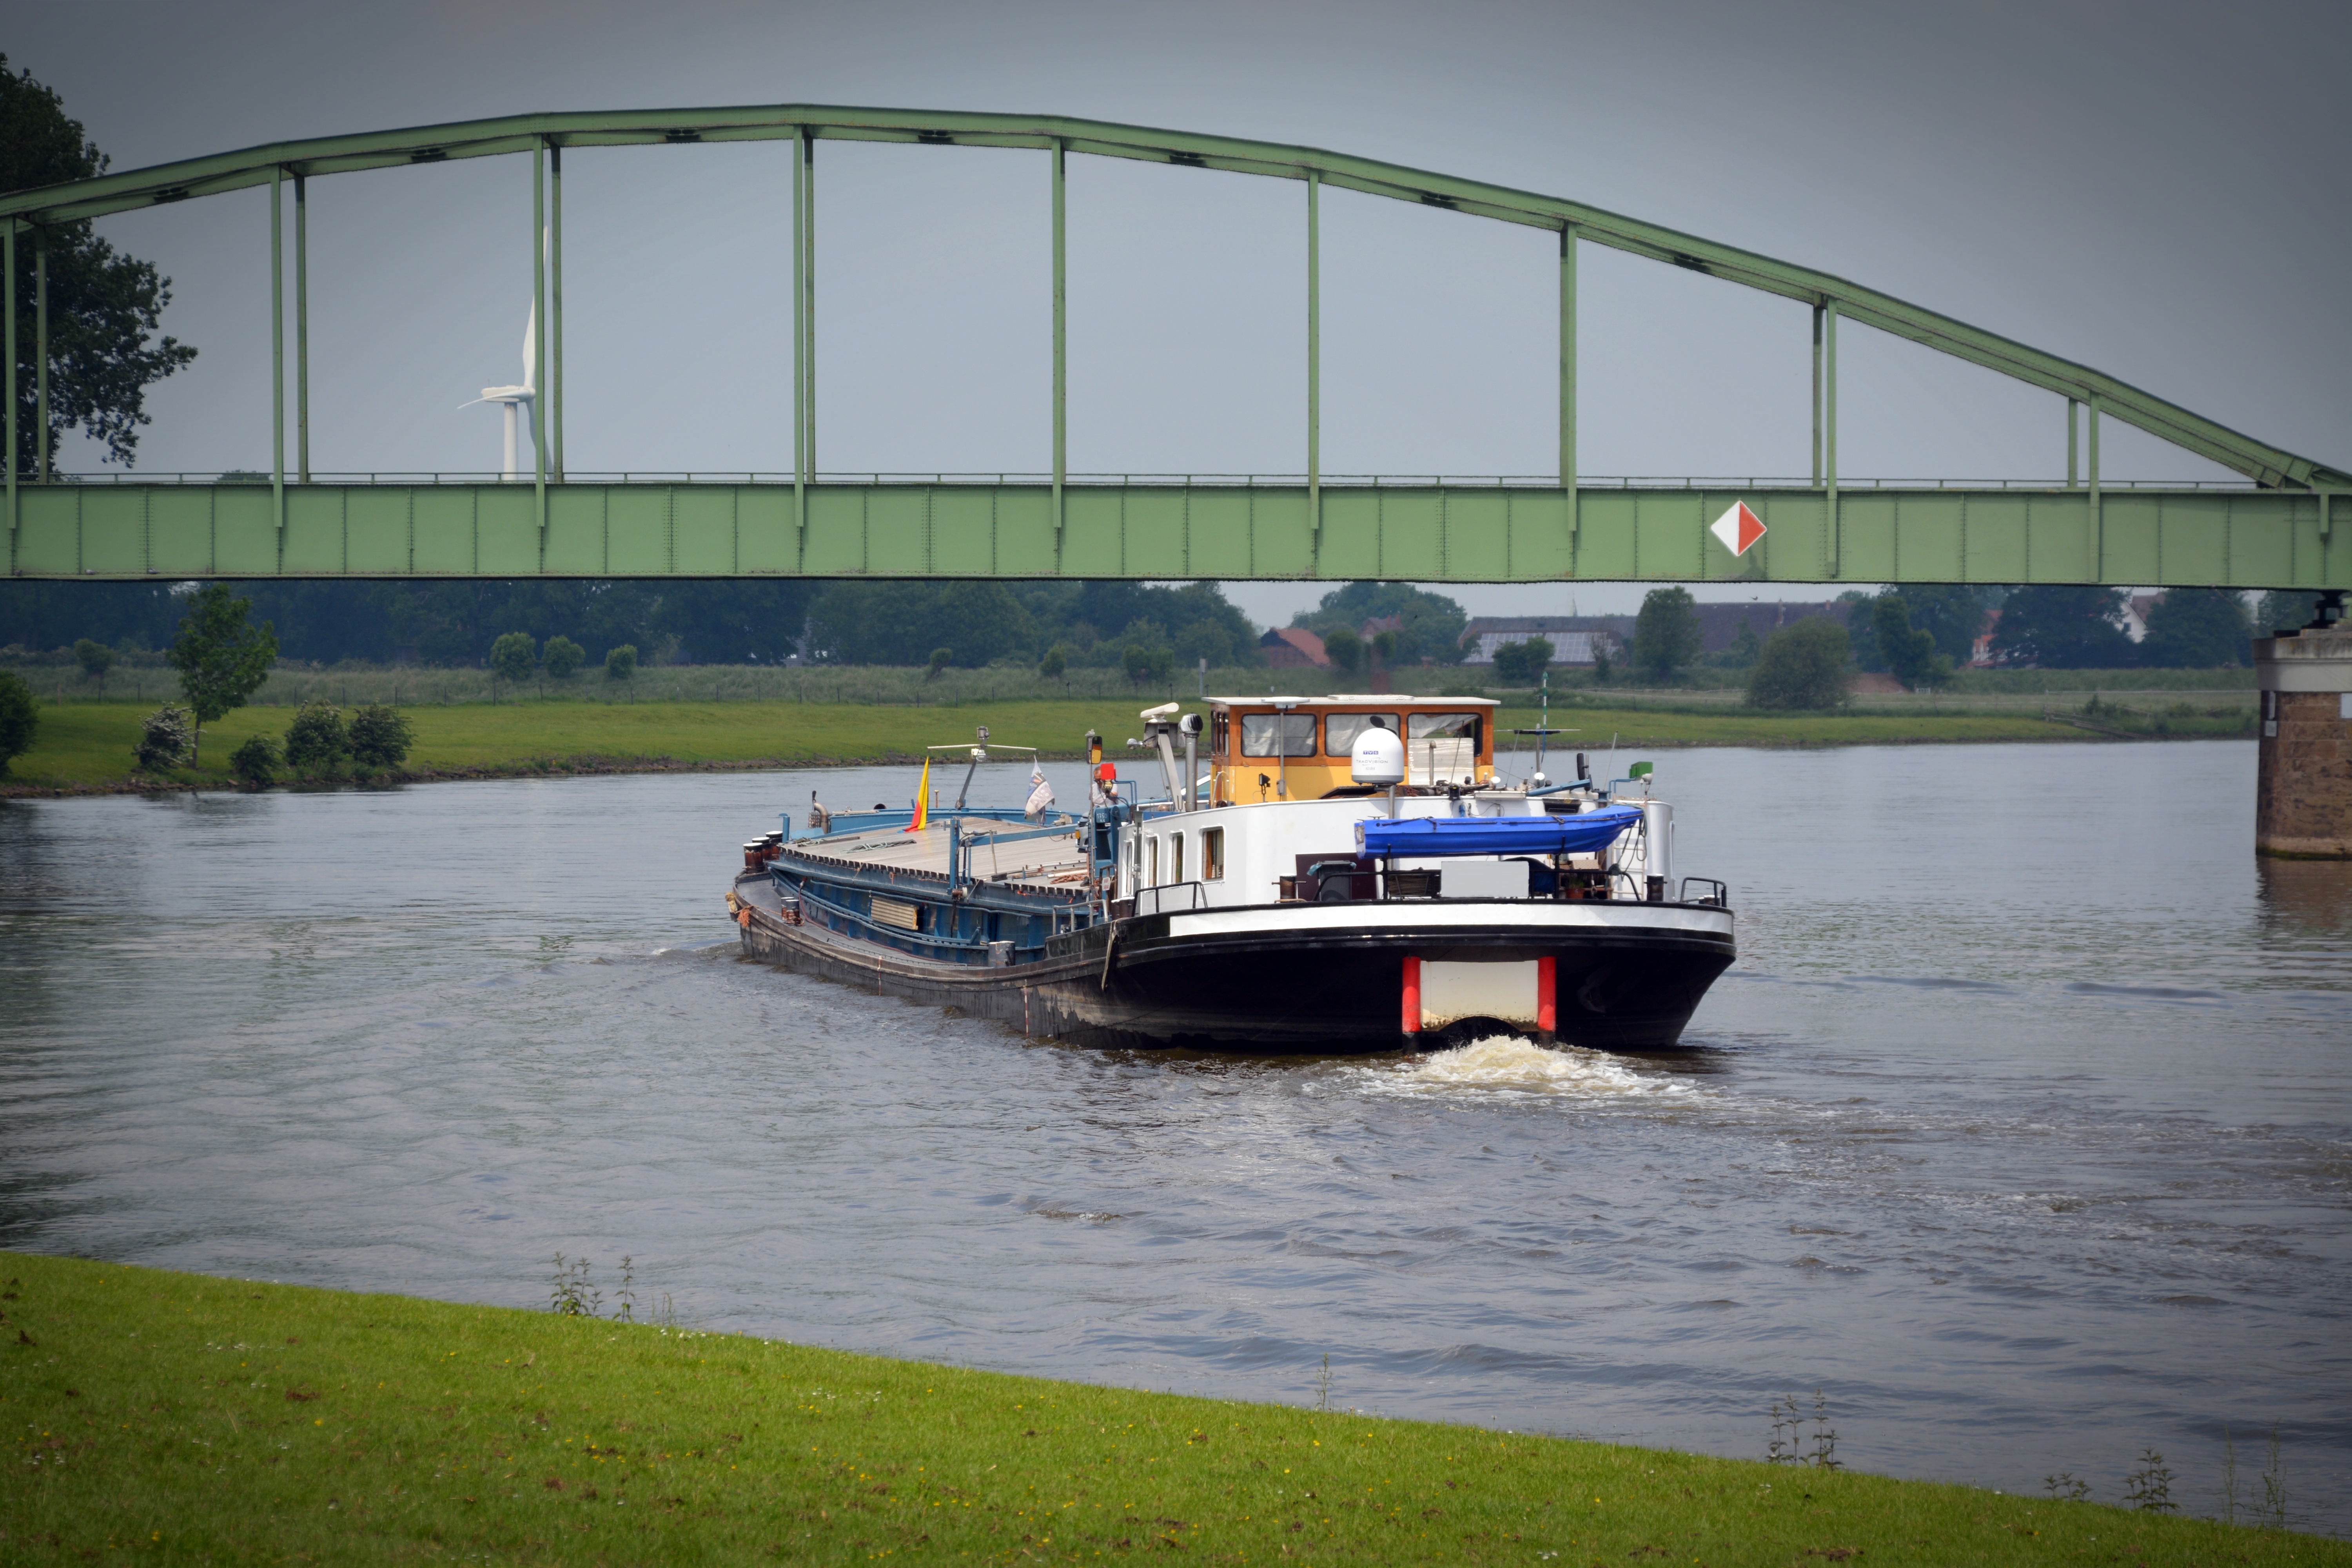
water, boat, river, canal, ship, transport, vehicle, cargo ship, waterway, ferry, shipping, watercraft, barge